Wayétu Moore

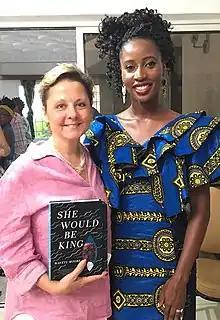
Wayétu Moore attends a reading of "She Would Be King" at the U.S. embassy in Monrovia with Ambassador Christine A. Elder.

Moore's 2018 debut novel, "She Would Be King", is set early in Liberia's history and is an example of magical realism, featuring protagonists with superhuman abilities. The novel received largely positive reviews. "Reading Wayétu Moore's debut novel, "She Would Be King" (Graywolf Press), feels a lot like watching a superb athlete's performance," Bethanne Patrick wrote in "Time Magazine". Lovia Gyarkye wrote in "The New York Times": "She Would Be King" is an ambitious and expansive novel that explores the nuances of Liberian history...Ms. Moore skillfully reconsiders the idealism of the early African-American settlers through their interactions with the indigenous peoples and braids together intimate story lines centered around universal themes: falling in love, defying familial expectations and the difficulties of doing the right thing. A brief review in "The New Yorker" stated: "The force and the symbolism of myth pervade Moore's engrossing tale."